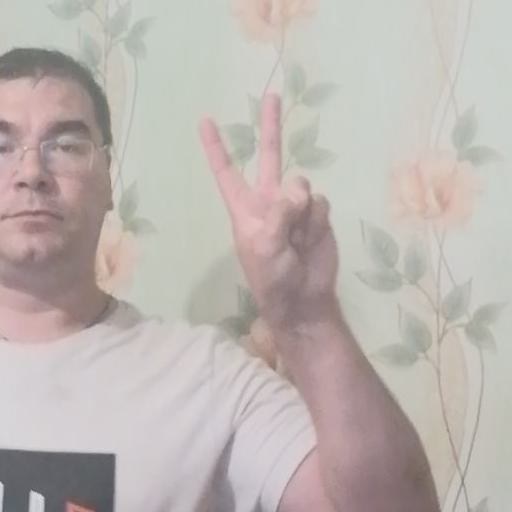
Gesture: peace